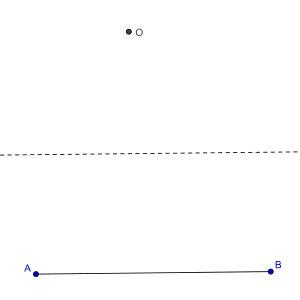
La construction du milieu d'un segment peut s'effectuer à l'aide d'outils très simples. Le milieu I d'un segment peut être défini comme le point situé sur le segment [AB] à égale distance de A et de B, ce qui fait du milieu un objet de la géométrie euclidienne constructible à la règle et au compas. Mais le milieu peut être vu comme l'isobarycentre des points A et B, ou mieux encore, comme le centre d'un parallélogramme, c'est alors un objet de géométrie affine constructible à l'aide de la règle et d'un instrument traceur de parallèles. Le milieu n'étant pas conservé par projection centrale, ce n'est pas un objet invariant de la géométrie projective et il ne peut pas être tracé à la règle seule. Il peut cependant être tracé à la règle si sont donnés au départ deux couples de droites parallèles.